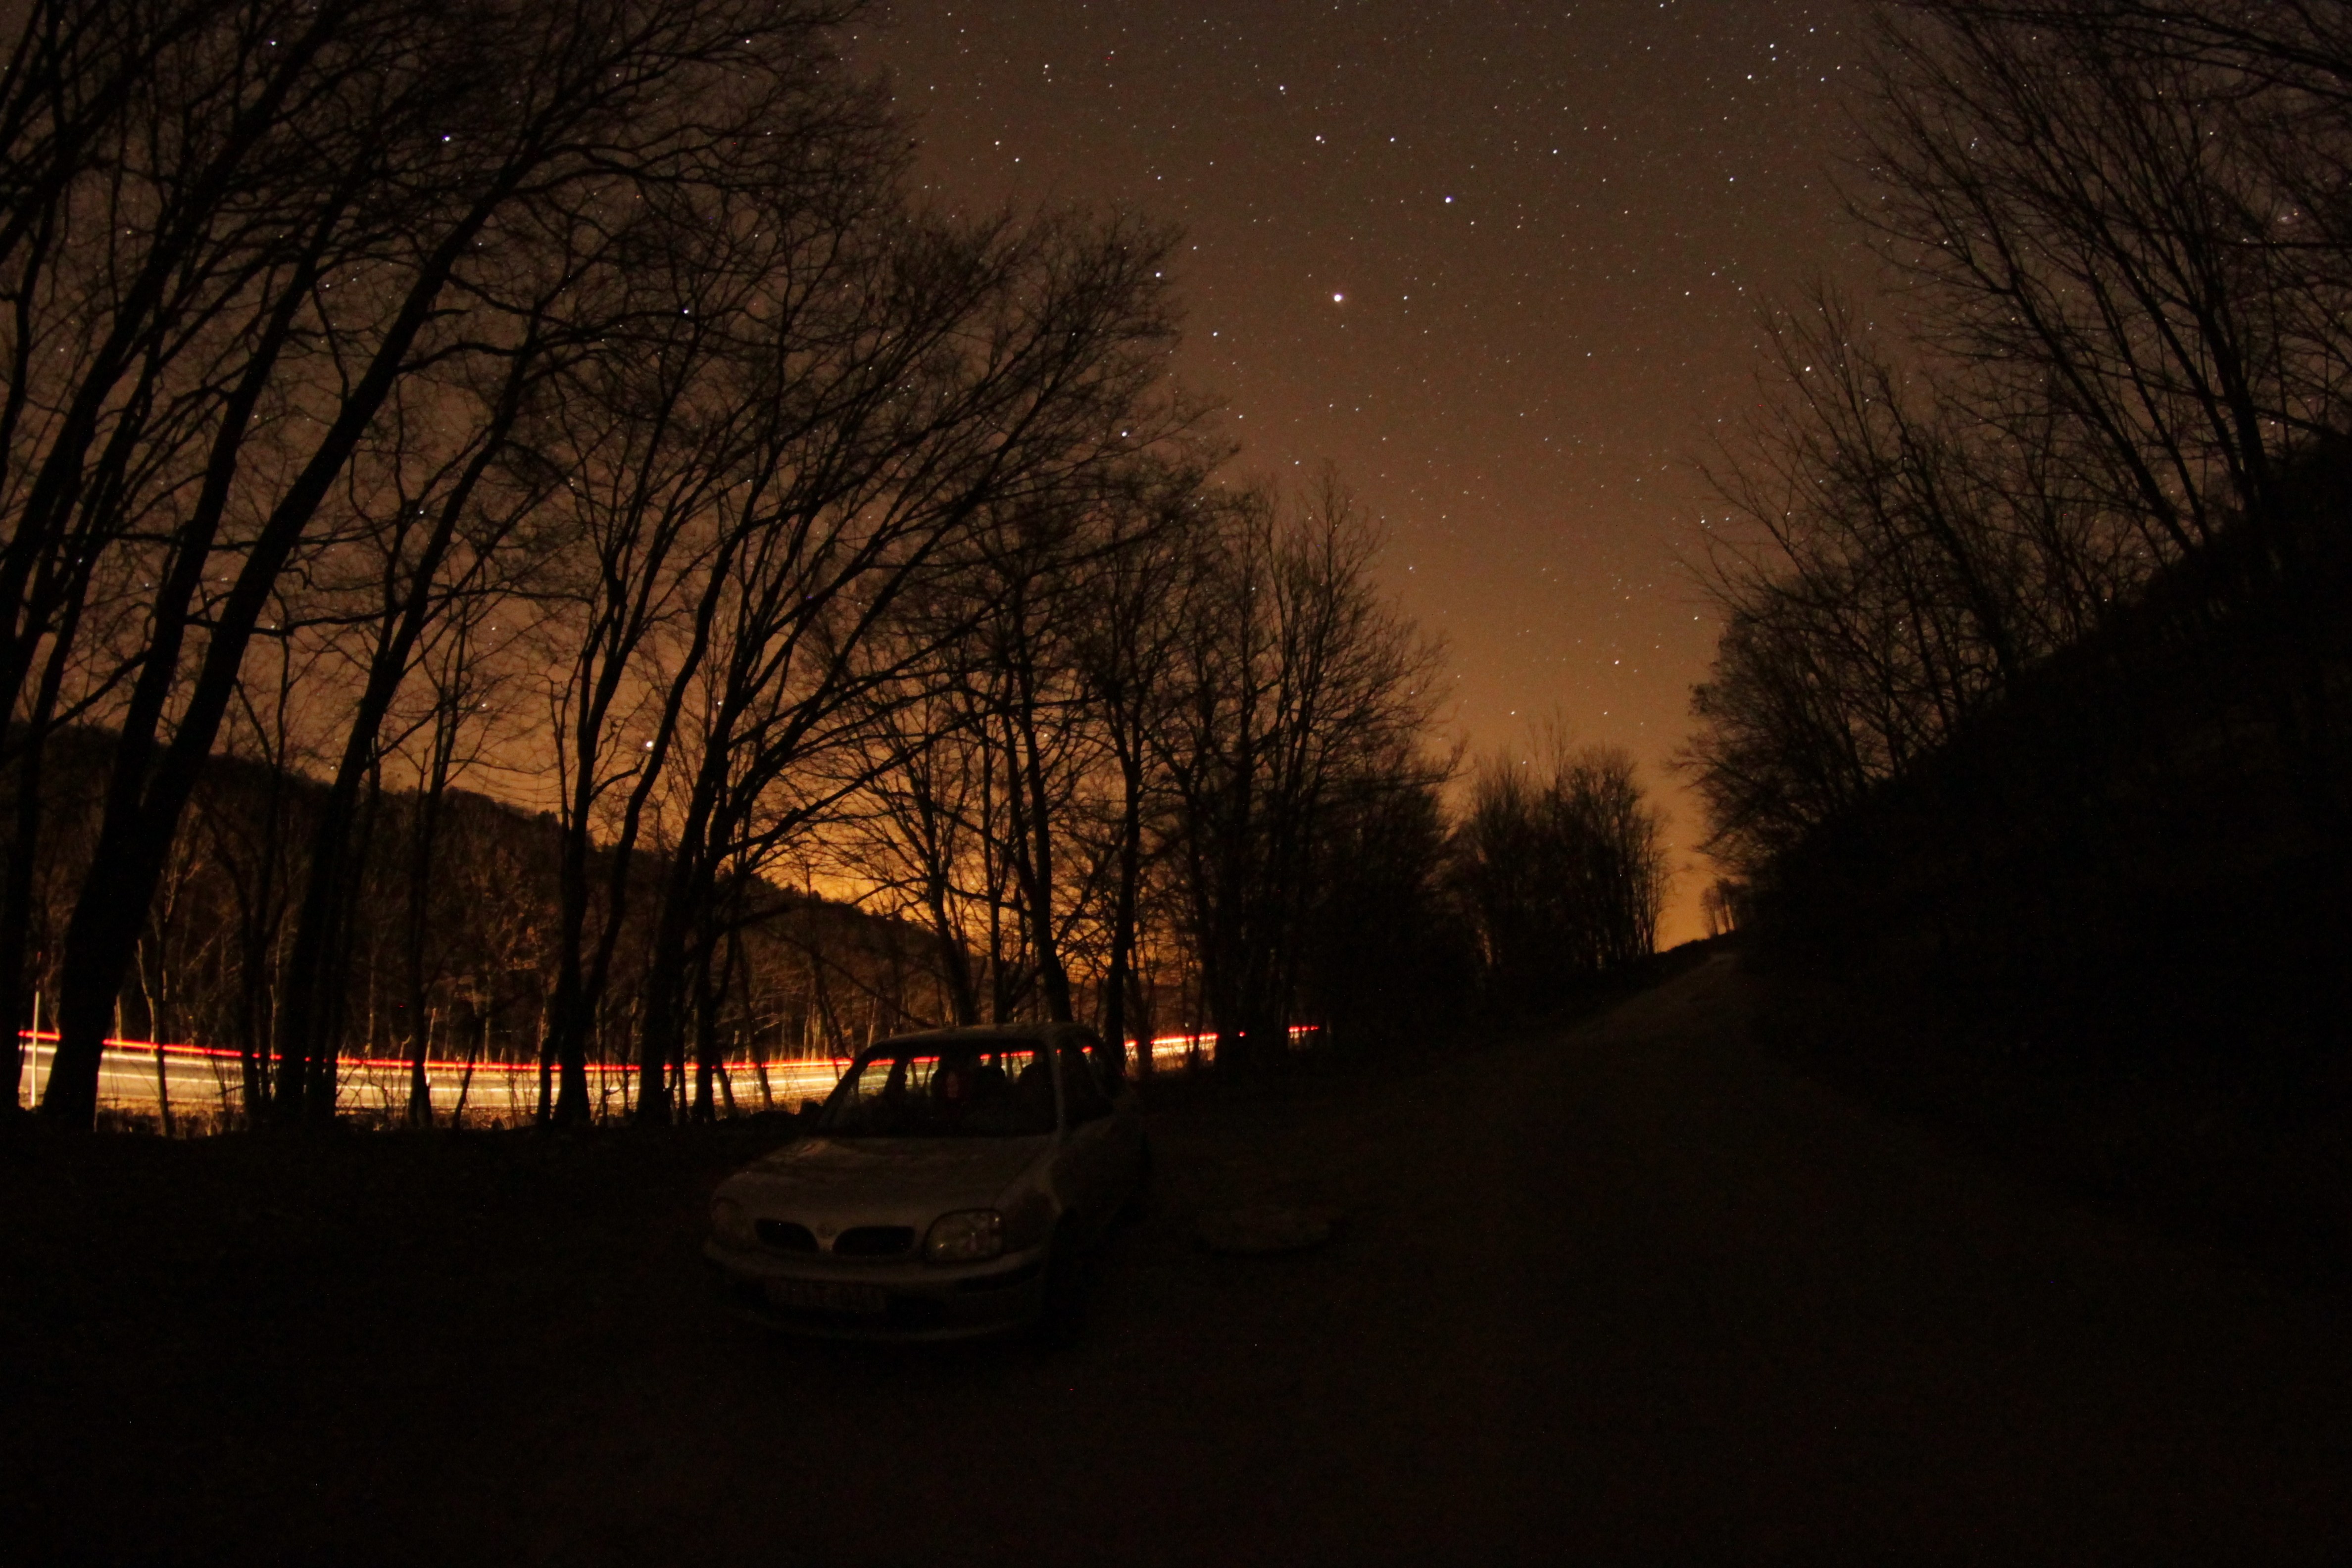
tree, light, sunrise, sunset, night, sunlight, morning, dawn, atmosphere, dusk, evening, reflection, darkness, lighting, moonlight, midnight, atmospheric phenomenon